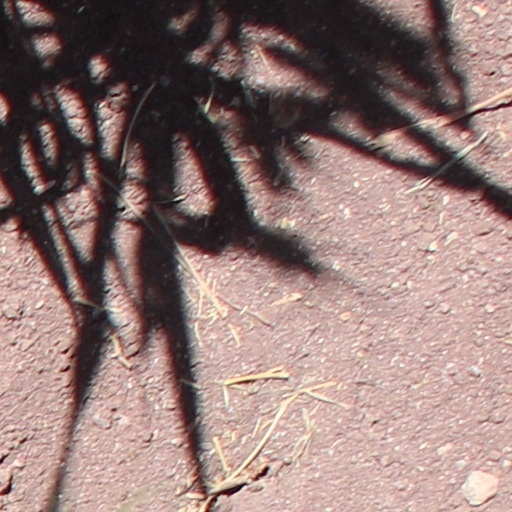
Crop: wheat